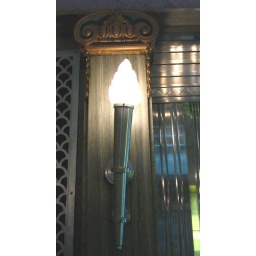
Manitoba Summer Vacation 2007. A wall lamp in the old Winnipeg Free Press building in downtown Winnipeg. 20 July 2007